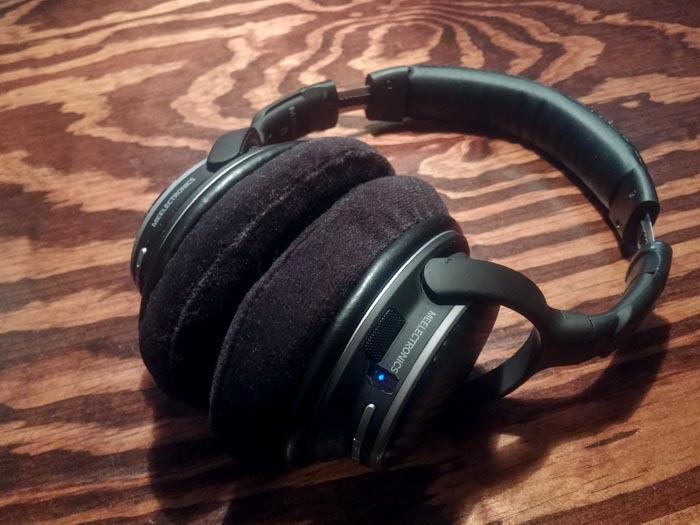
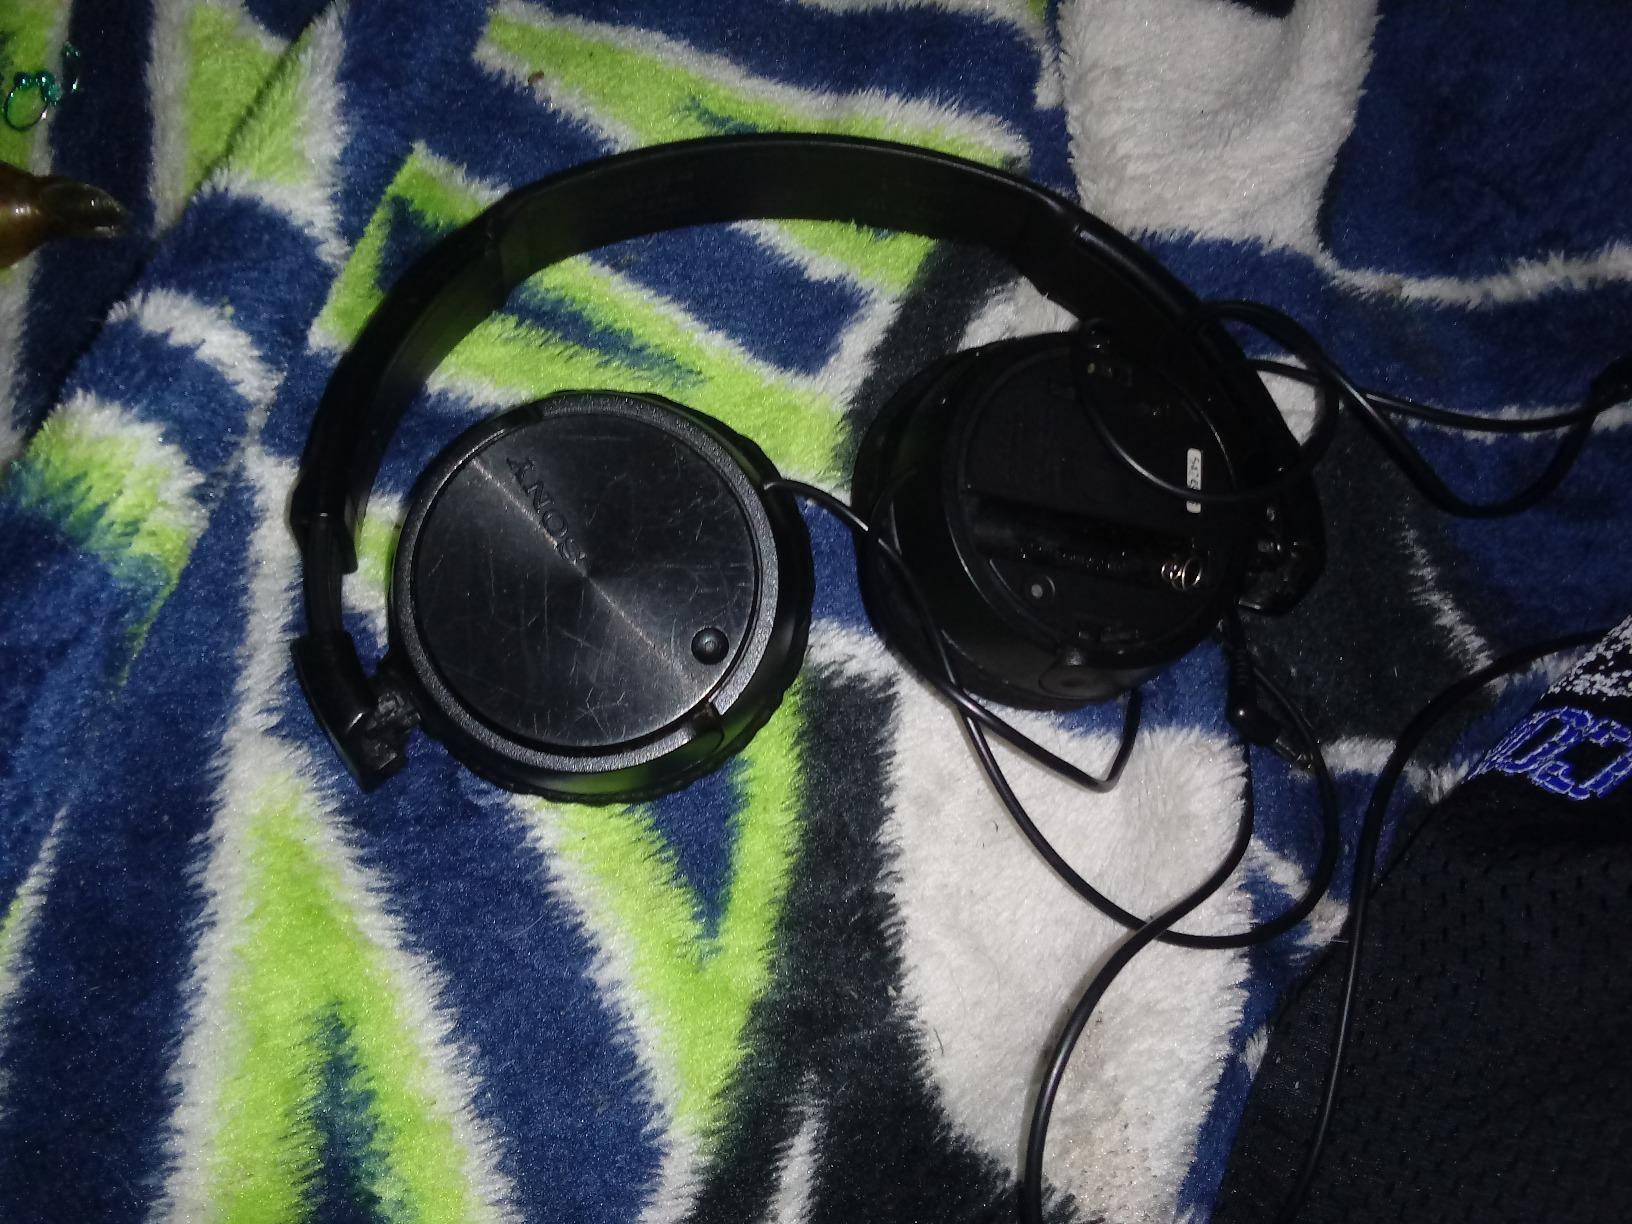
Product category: headphones
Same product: no